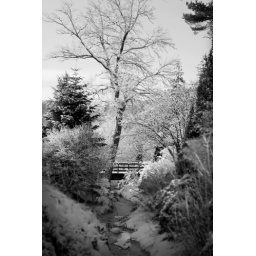
'The hardest thing in life is to know which bridge to cross and which to burn.' - David Russell